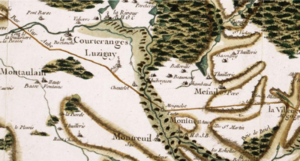
Carte de Cassini, abbaye de Montiéramey, dans l'Aube, Bourgogne, France. L'abbaye est dans la partie basse de l'image, au nord-est de Montreuil (Montreuil-sur-Barse). Le nom est épelé ""Monƒtier-Amey"", orthographe peu commune, et est suivi des initiales ""AB. H.O.S.B., ""Abbaye d'Hommes Ordre Saint Bernard"". L'abbaye est sur la rivière Barse, qui coule vers le nord et vers l'abbaye de Larrivour (près du bord supérieur de l'image). Cette dernière est ""AB. H. O. C."", une abbaye pour hommes de l'ordre de Citeaux. La vallée est boisée tout du long, ces bois rejoignant la forêt d'Orient au nord-est. La route de Troyes ( (à peine 20 km au nord-est) à Bar-sur-Aube (32 km à l'est) passe à 1 km au nord de Montieramey. Le village de La Villeneuve Egrigny sur le bord droit de l'image s'appelle de nos jours La Villeneuve-au-Chêne."
L'abbaye de Montiéramey est une abbaye pour hommes fondée au IXᵉ siècle à Montiéramey dans l'Aube, en France.